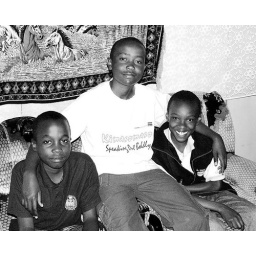
the boys were relaxing in the house and i asked if i can have a picture of all three.